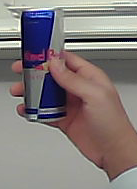
Product: redbull_energydrink